Sky position (RA, Dec in degrees): 172.082, 6.765
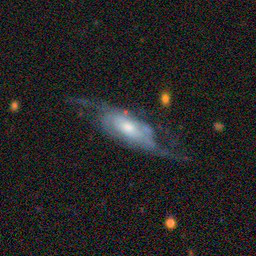
Galaxy morphology: Unbarred Loose Spiral Galaxies